Refuge des Anges au Morion

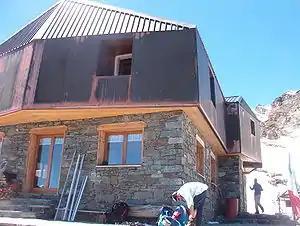

Refuge des Anges au Morion is a refuge in the Alps in Italy.